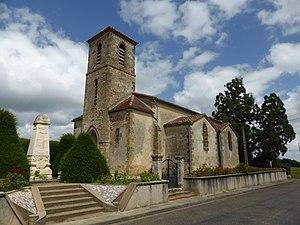
Église de Monclar, dans le Gers.
Monclar est une commune française située dans le département du Gers en région Occitanie.